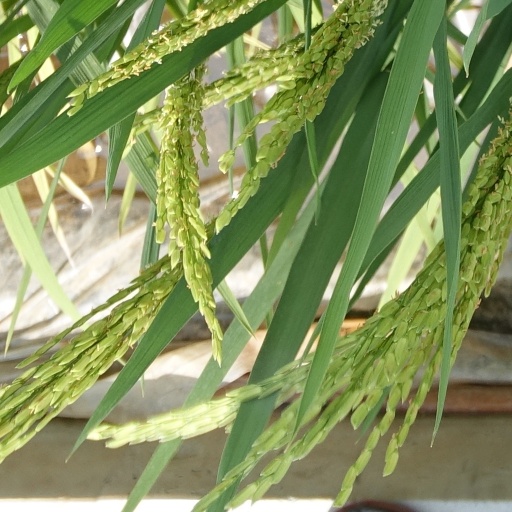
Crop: rice